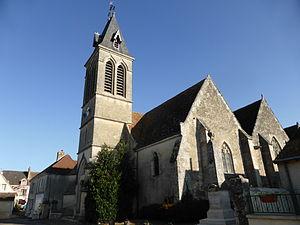
Église Saint-Pierre d'Origny-le-Roux, dans l'Orne, en France.
Origny-le-Roux est une commune française, située dans le département de l'Orne en région Normandie, peuplée de 266 habitants.